Porvorim

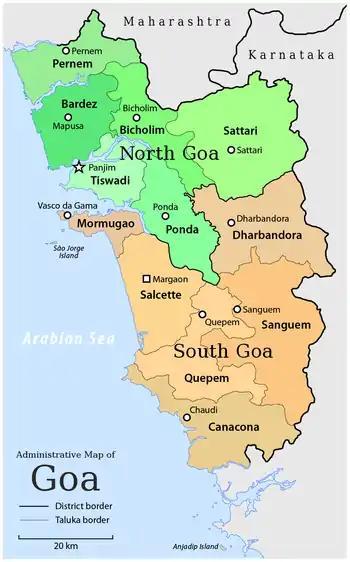

Porvorim (pronounced ), is the "de facto" legislative and executive capital of the state of Goa as both the Goa Legislative Assembly and Secretariat are functioning from the same complex in the region of Alto Porvorim in porvorim.(Alto – Portuguese word meaning high or upper).